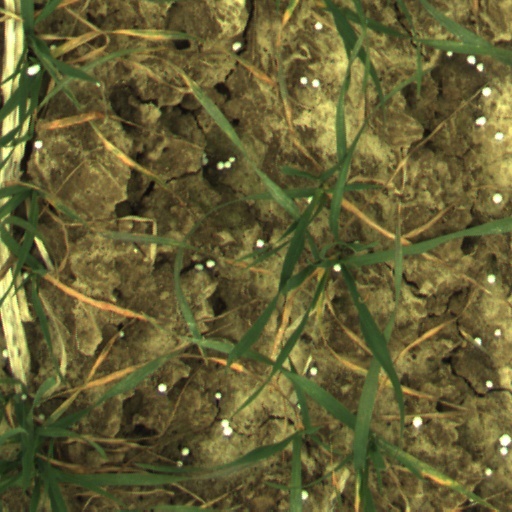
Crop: wheat